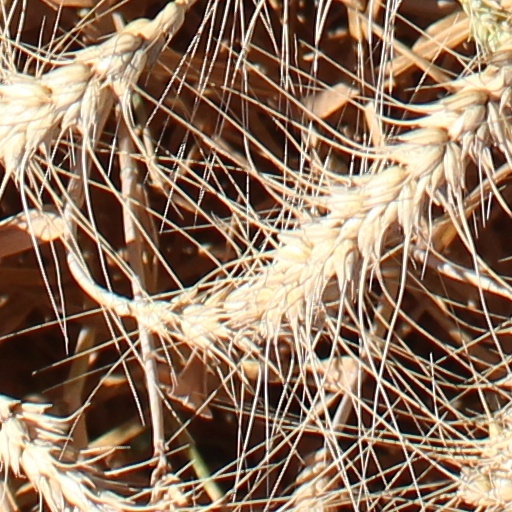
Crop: wheat